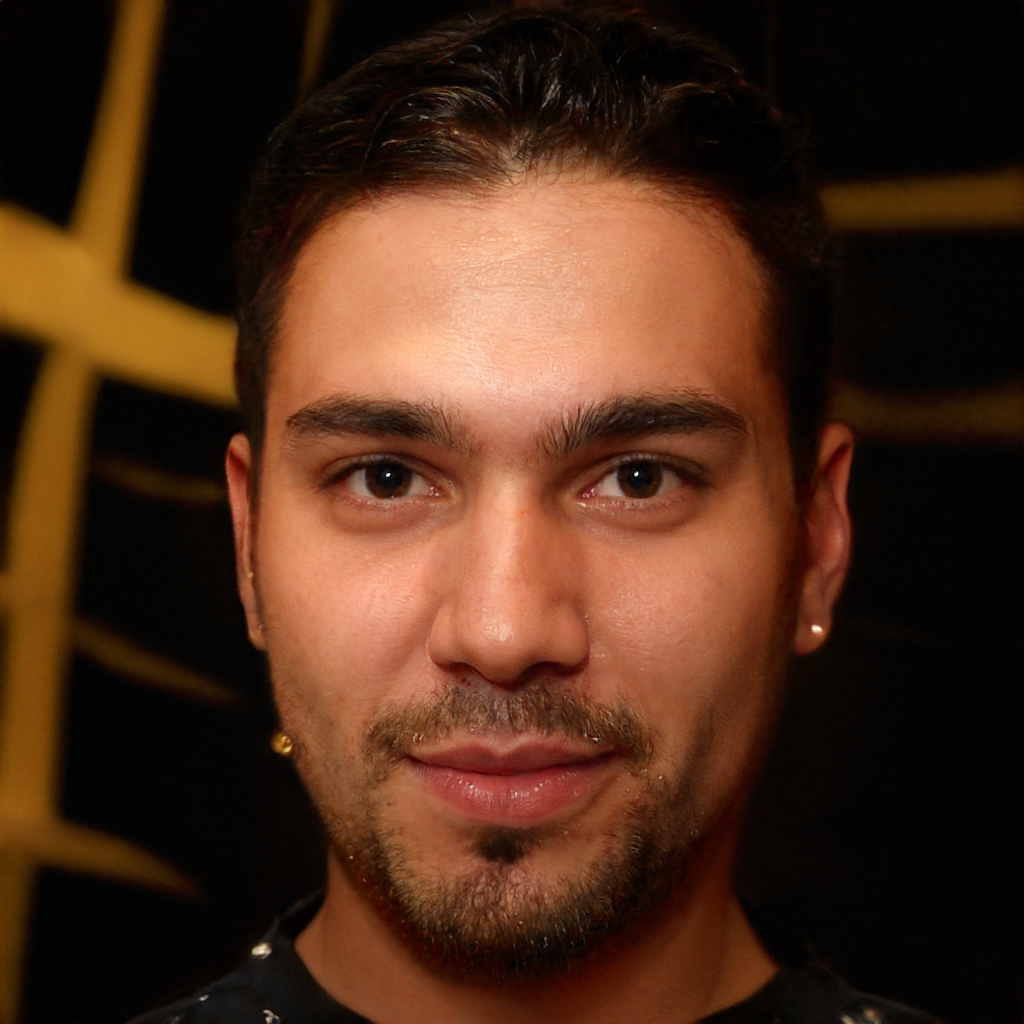
Gender: Male